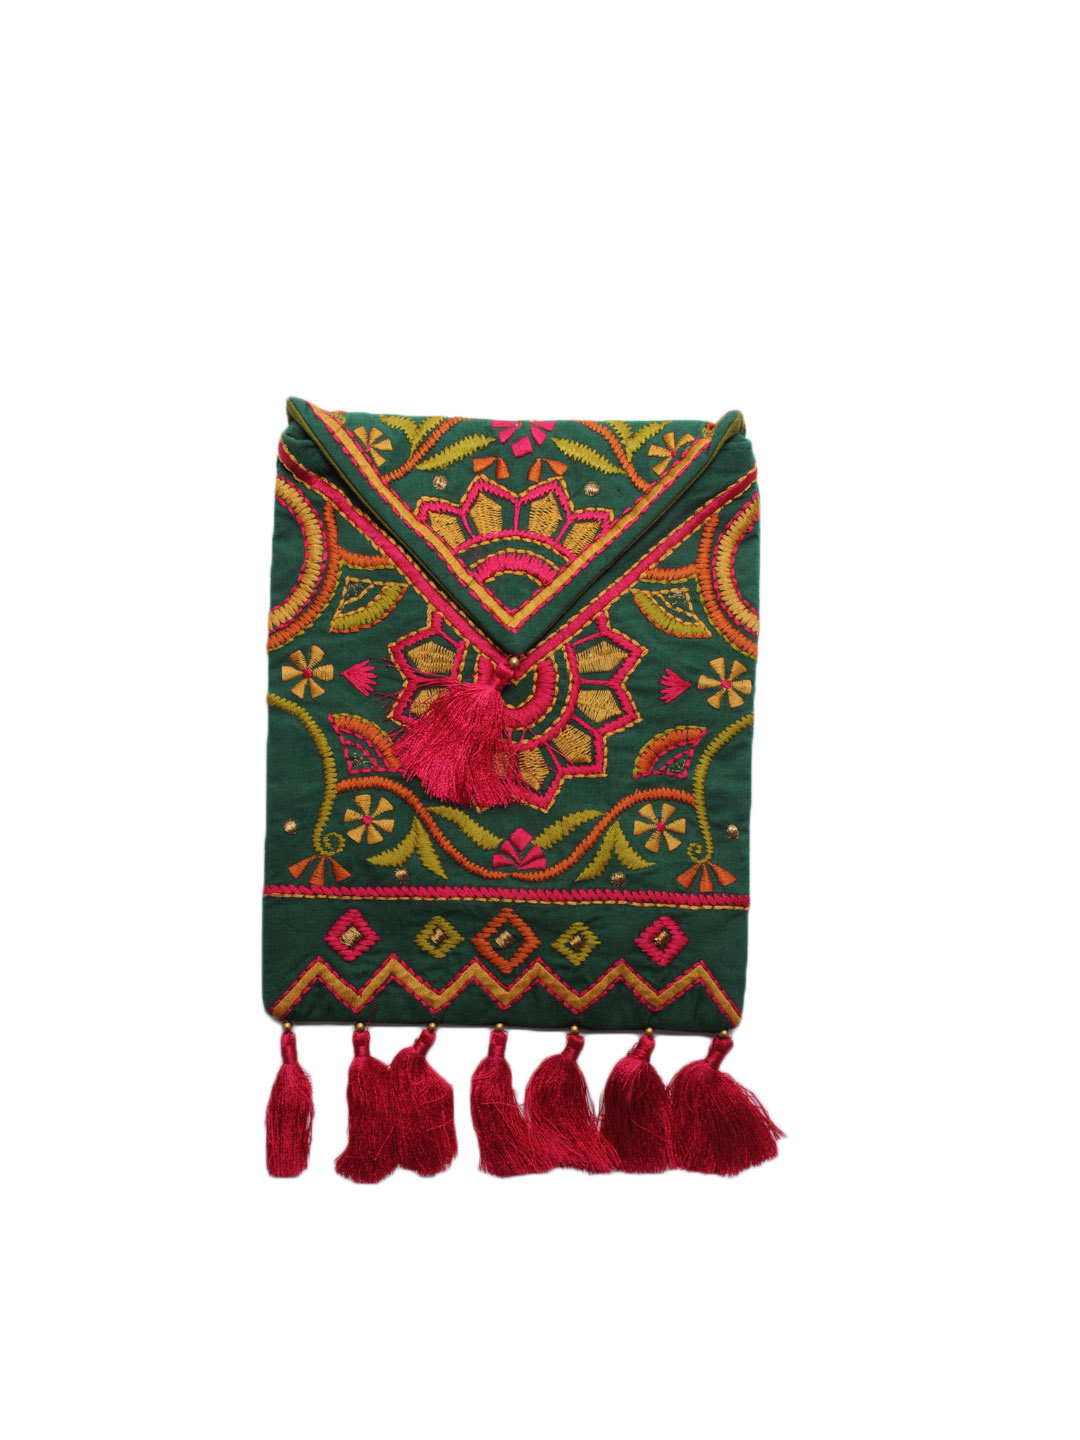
Fabindia Women Green Sling Bag
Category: Accessories / Bags / Handbags
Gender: Women
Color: Green
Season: Summer 2012
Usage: Casual